Central Waterfront, Seattle

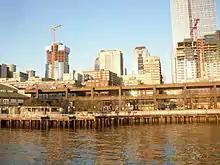
Waterfront Park and the Alaskan Way Viaduct, in 2008

As of 2020, the main route along the Central Waterfront is Alaskan Way. Alaskan Way follows the route of the earlier railway line and one-time Railroad Avenue along the "Ram's Horn" from just north of S. Holgate Street in the Industrial District to Broad Street at the north end of the Central Waterfront.